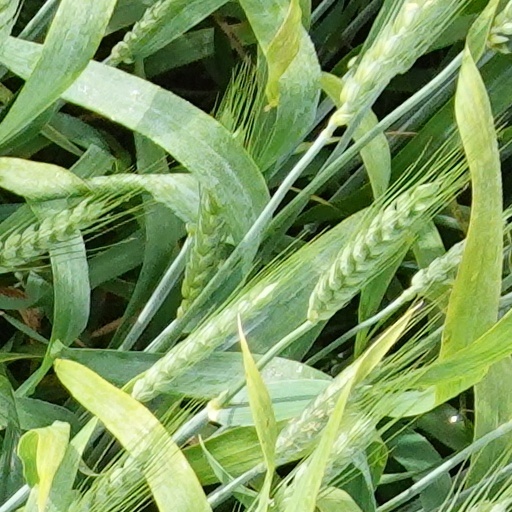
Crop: wheat